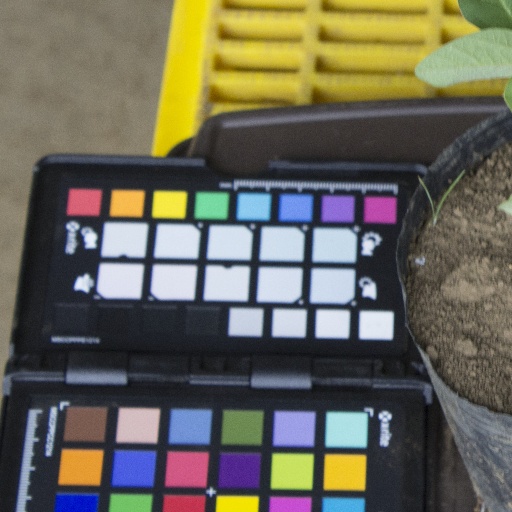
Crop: soybean